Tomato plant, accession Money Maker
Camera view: bottom (45 deg); turntable rotation: 0 degrees
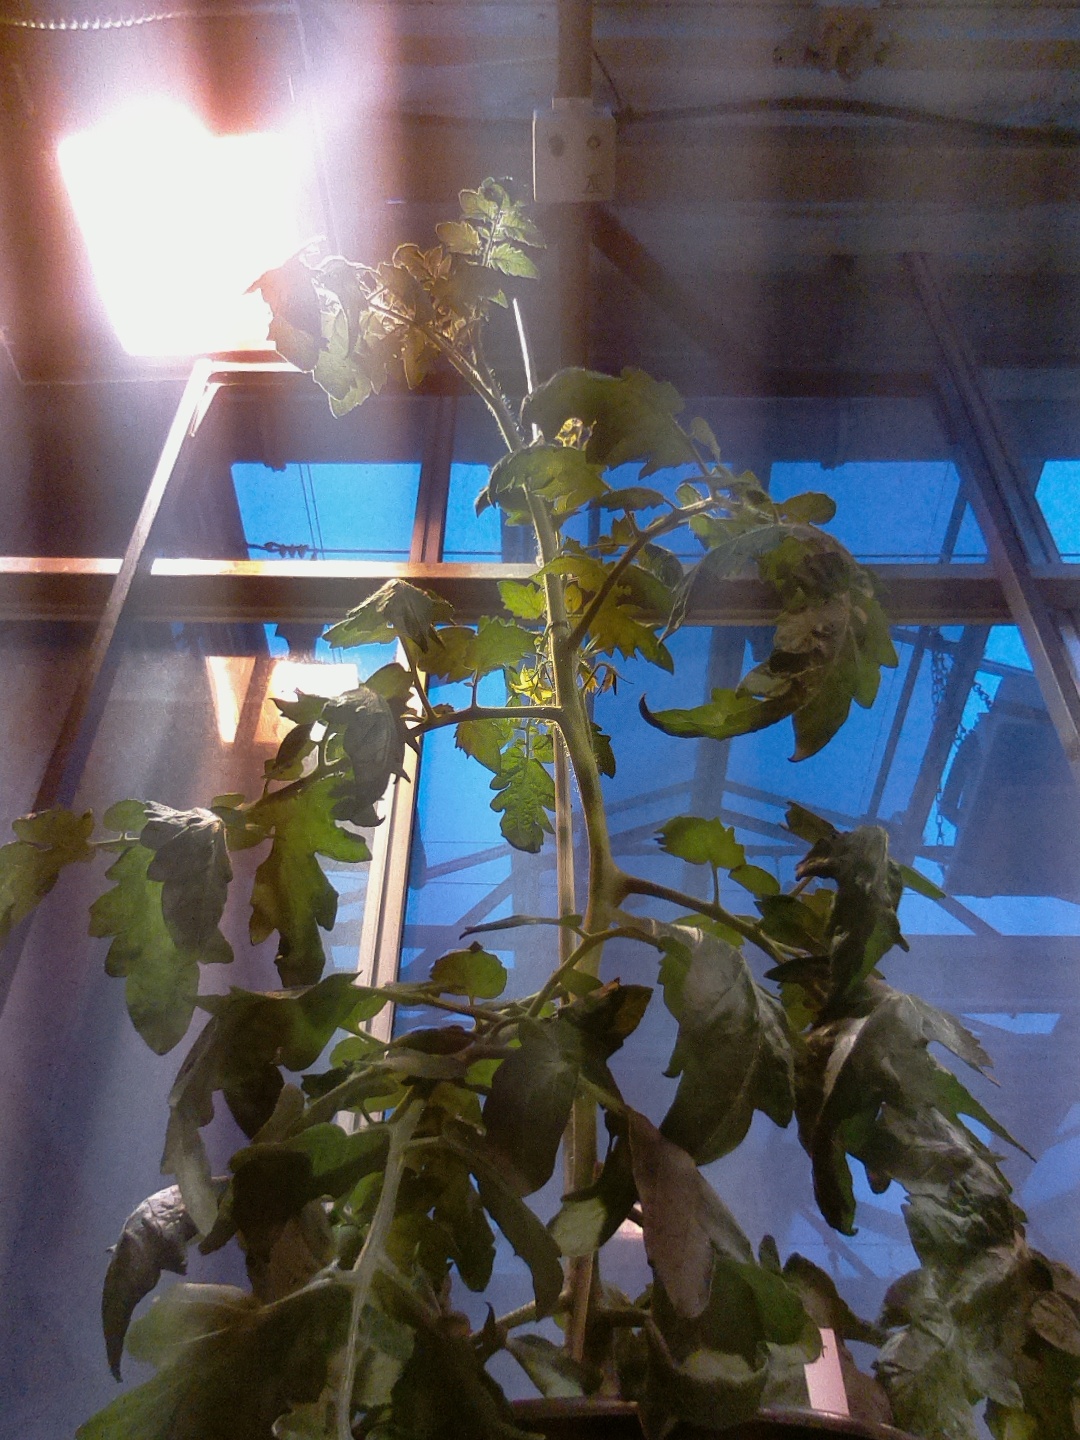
BBCH growth stage 68: Full flowering, 80%-90% of flowers open, more petals falling